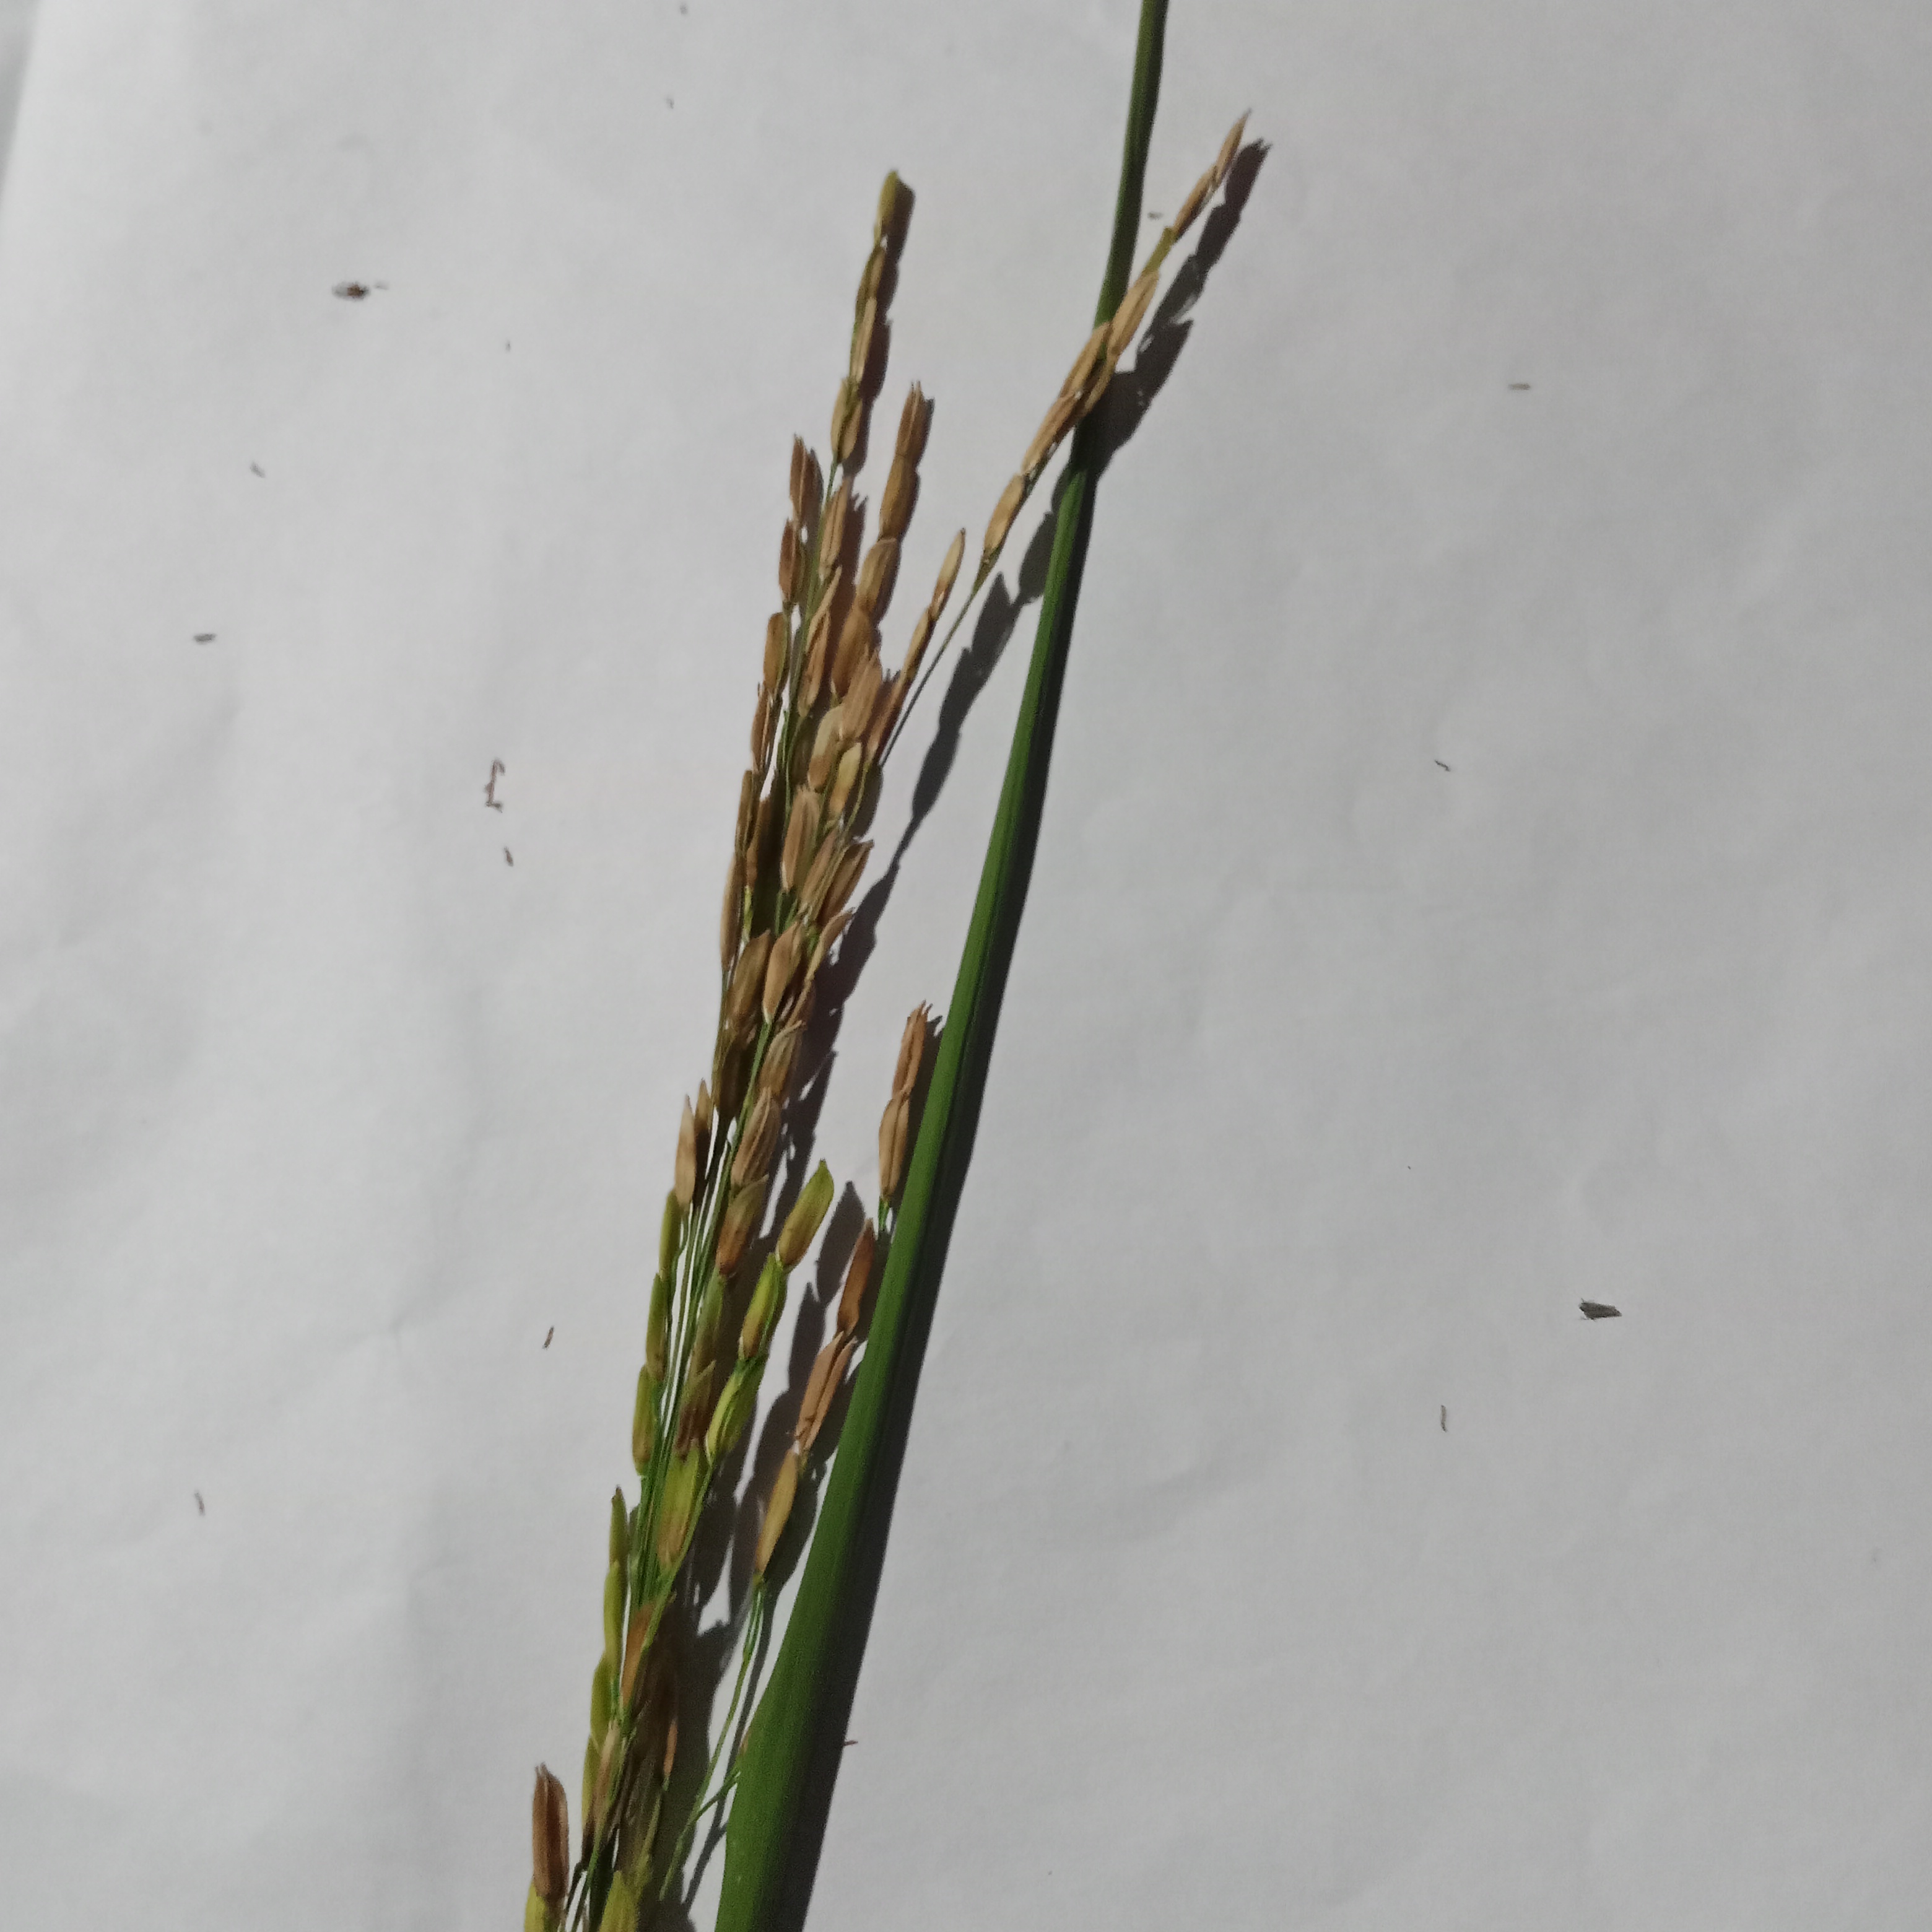
Nhãn: Bệnh Đạo ôn lá và cổ bông (Rice leaf and neck blast)